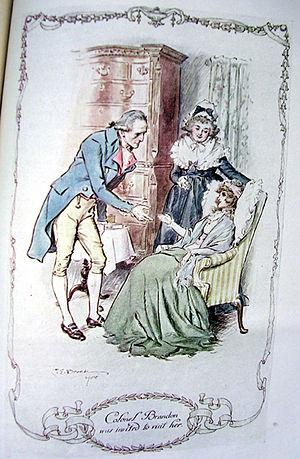
Ch 46 de Sense and Sensibility, (Jane Austen) Version en couleur de la visite de Brandon à Marianne convalescente
Le colonel Brandon est un personnage de fiction du roman Raison et Sentiments de la femme de lettres anglaise Jane Austen, paru en 1811. Propriétaire du domaine de Delaford, cet homme taciturne et secret rencontre pour la première fois les demoiselles Dashwood au cours d'une visite chez son ami, Sir John Middleton, et tombe amoureux de la jeune et impulsive Marianne, qui lui préfère le beau John Willoughby, mais les circonstances, et sa fidélité, l'aideront à vaincre les obstacles et trouver le bonheur.
Marianne Dashwood est un personnage de fiction du roman Sense and Sensibility, premier roman édité, en 1811, de la femme de lettres britannique Jane Austen. Elle partage avec sa sœur aînée, Elinor, la fonction de protagoniste, puisque le roman raconte les aventures sentimentales parallèles des deux sœurs.